Marysville, Ohio

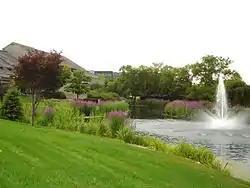
Scotts Miracle-Gro global headquarters

Marysville is the headquarters for Scotts Miracle-Gro Company, the largest producer in the world of horticulture products. The company was founded in 1868 by Orlando Scott in Marysville, and has grown to have an $8 billion market.